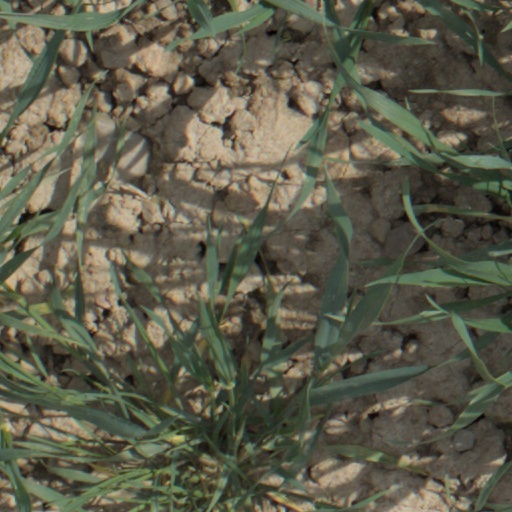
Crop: wheat